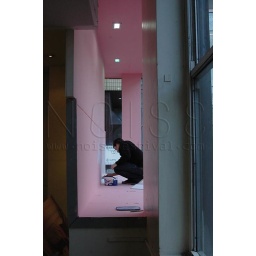
Hammo paints a massive Robot in the NOISELAB first floor window 15/12/09